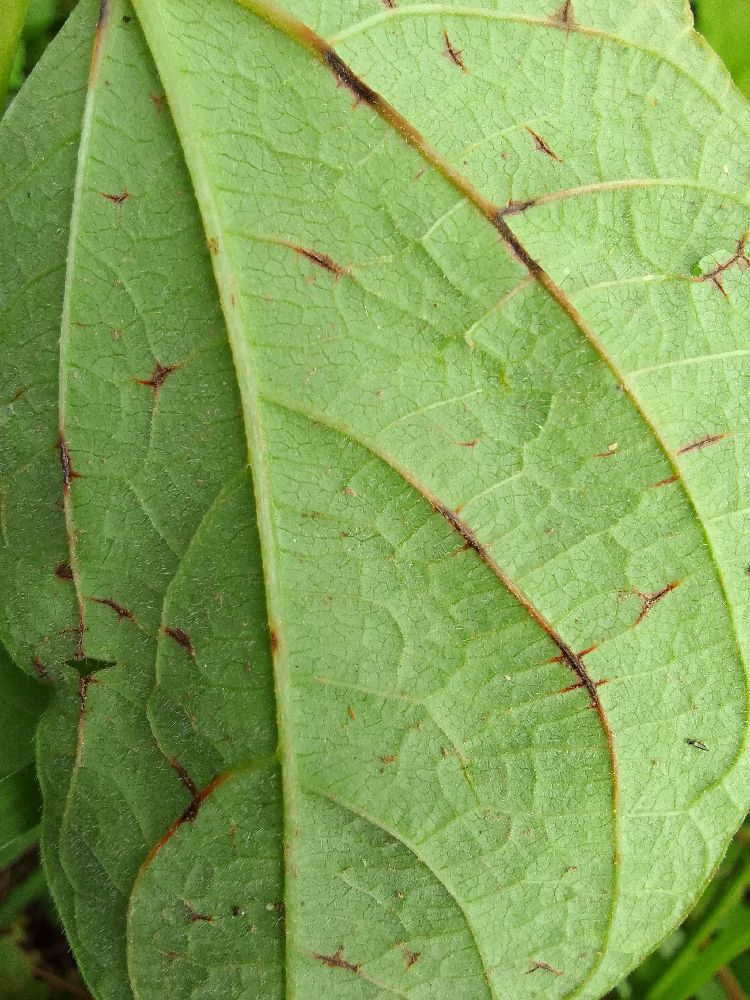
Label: anthracnose